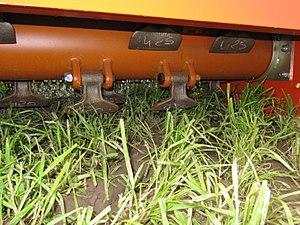
Un broyeur à axe horizontal, faucheuse à fléaux ou rotobroyeur est un outil adaptable sur tout véhicule agricole ou forestier muni d'une prise de force, servant à nettoyer une jachère, à débroussailler une friche ou le bas-côté des routes, en coupant et en broyant les végétaux. Il ne doit pas être confondu avec le gyrobroyeur.